Kalmyks

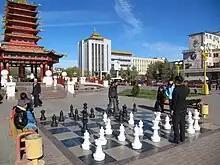
Giant street chess in Elista, the capital of Kalmykia

The redistricting divided the now dominant Dörbet tribe into three separate administrative units. Those in the western Kalmyk Steppe were attached to the Astrakhan district government. They were called Baga (Lesser) Dörbet. By contrast, the Dörbets who moved to the northern part of the Stavropol province were called Ike (Greater) Dörbet even though their population was smaller. Finally, the Kalmyks of the Don became known as Buzava. Although they were composed of elements of all the Kalmyk tribes, the Buzava claimed descent from the Torghut tribe. Their name is derived from two tributaries of the Don River: Busgai and Busuluk. In 1798, Tsar Paul I recognized the Don Kalmyks as Don Cossacks. As such, they received the same rights and benefits as their Russian counterparts in exchange for providing national military services. At the end of the Napoleonic Wars, Kalmyk cavalry units in Russian service entered Paris.